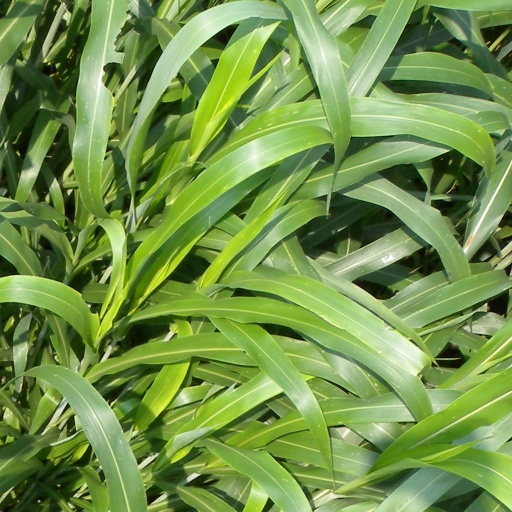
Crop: sorghum